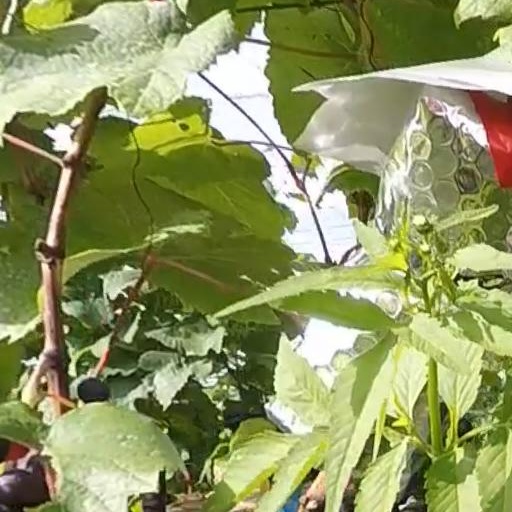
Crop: grape